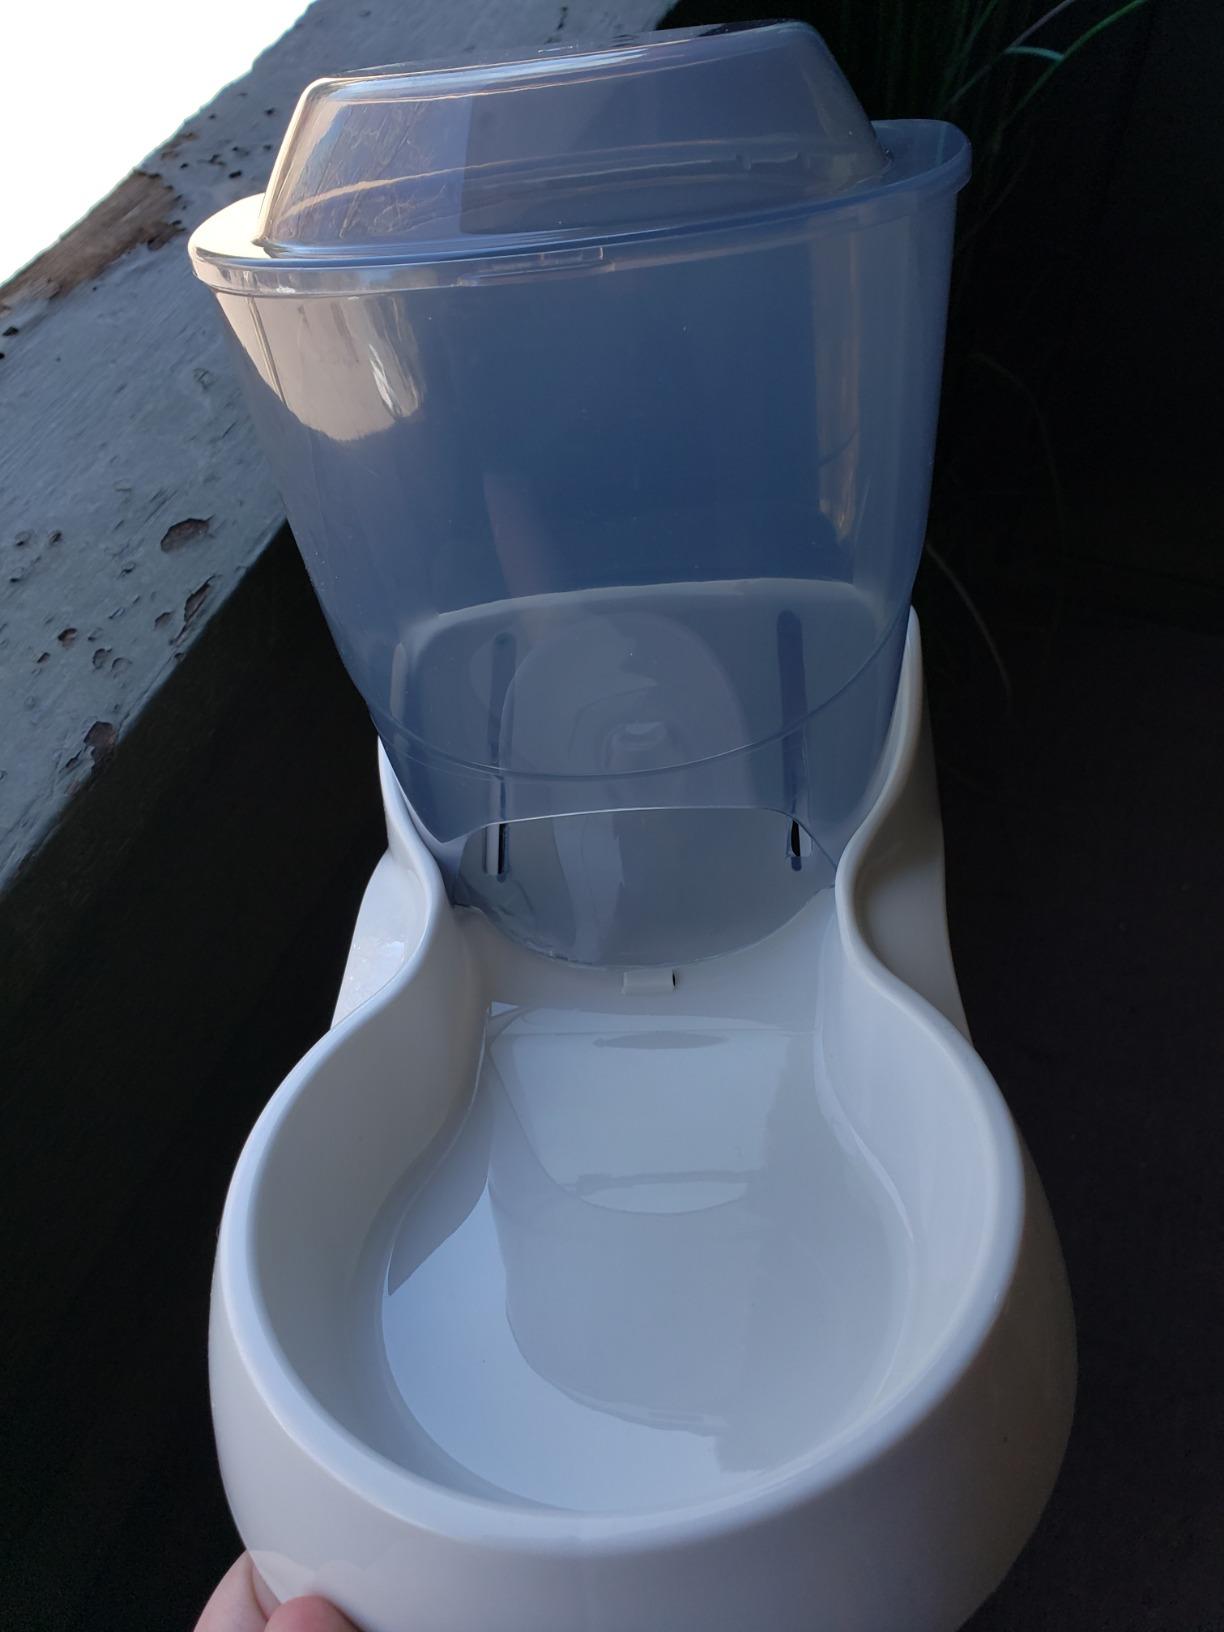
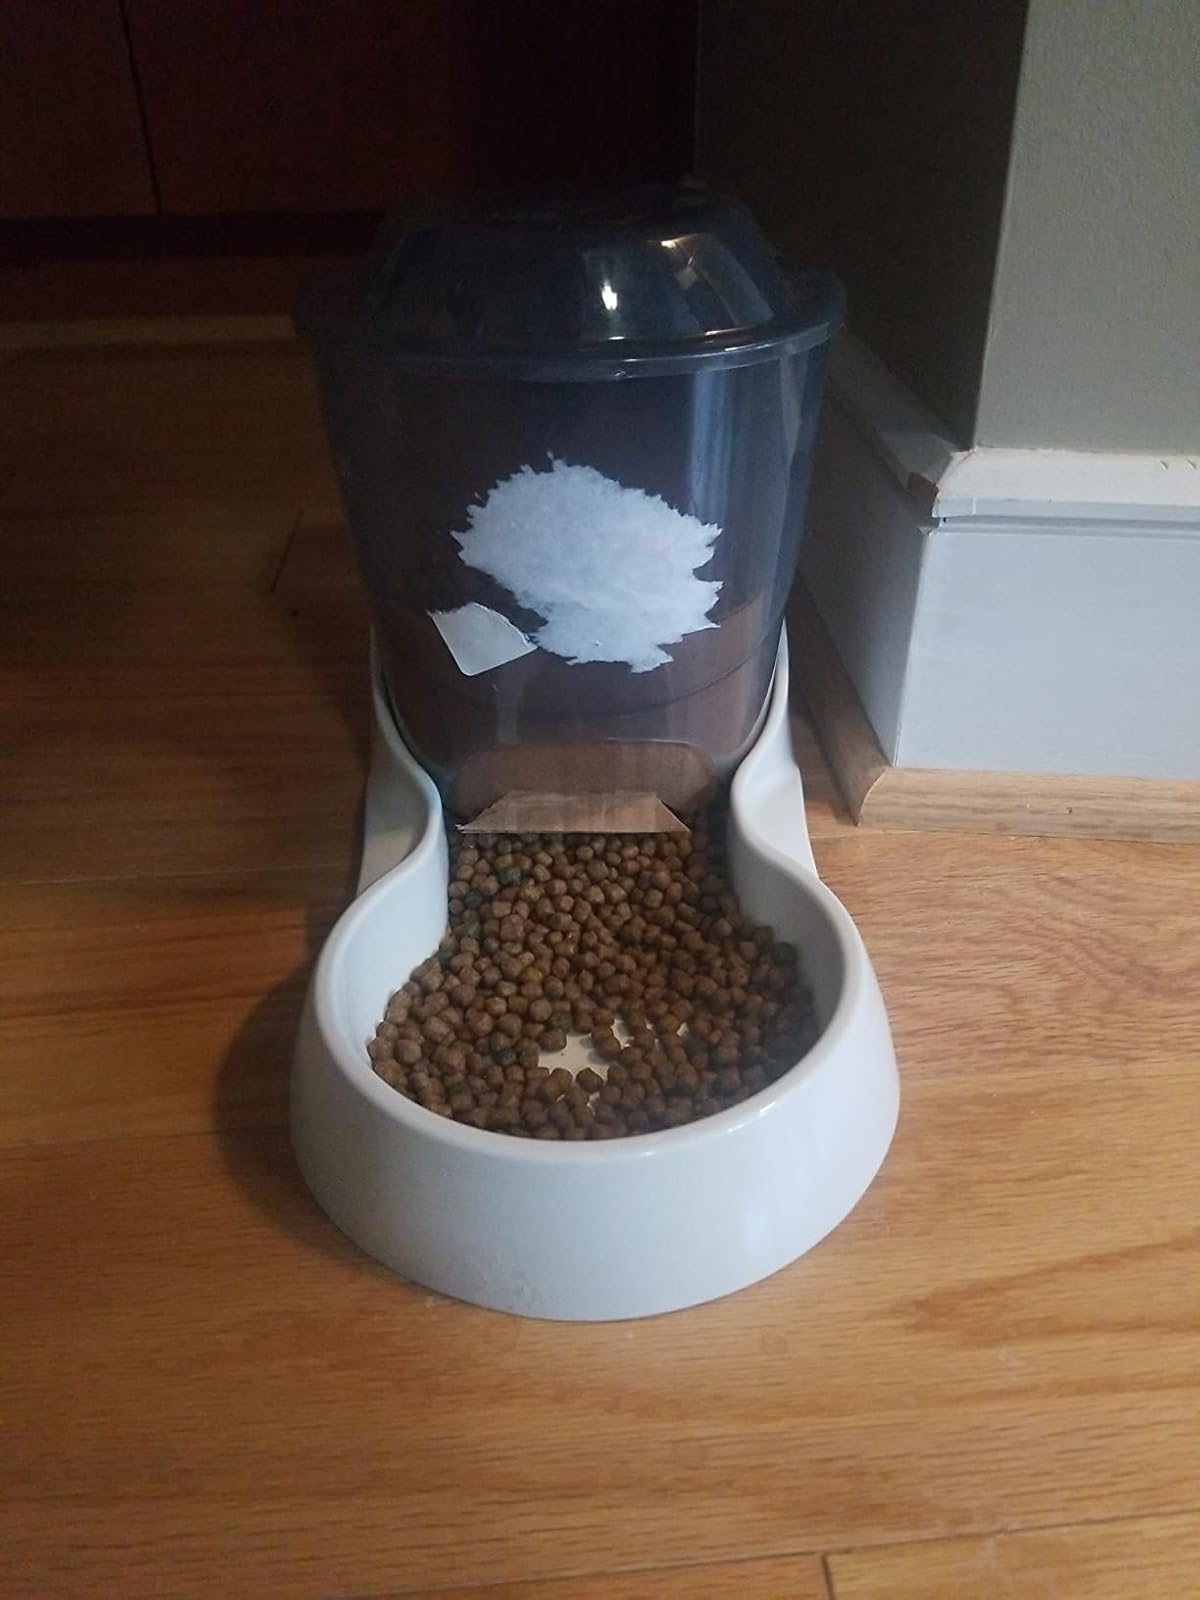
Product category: items_feeder
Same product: yes